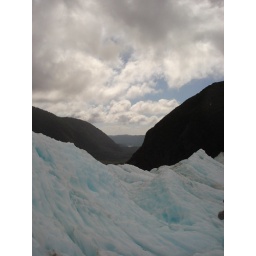
It was strange to see blue ice, green rainforest and a cloudy sky in the same view